Cyrillic script

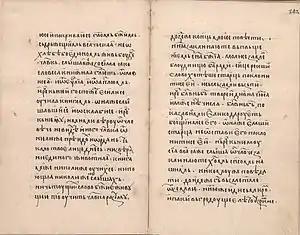
Example of the Cyrillic script. Excerpt from the manuscript "Bdinski Zbornik". Written in 1360.

Cyrillic script spread throughout the East Slavic and some South Slavic territories, being adopted for writing local languages, such as Old East Slavic. Its adaptation to local languages produced a number of Cyrillic alphabets, discussed below.